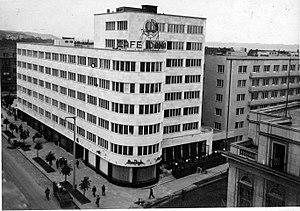
La Deuxième République est le nom du régime politique de la Pologne — nom officiel : République de Pologne — entre les deux guerres mondiales et pendant la Seconde Guerre mondiale de manière clandestine, la Première République renvoyant à la République des Deux Nations, disparue à l'issue du troisième partage de la Pologne en 1795, par les puissances voisines, la Russie, l'Allemagne et l'Autriche-Hongrie.